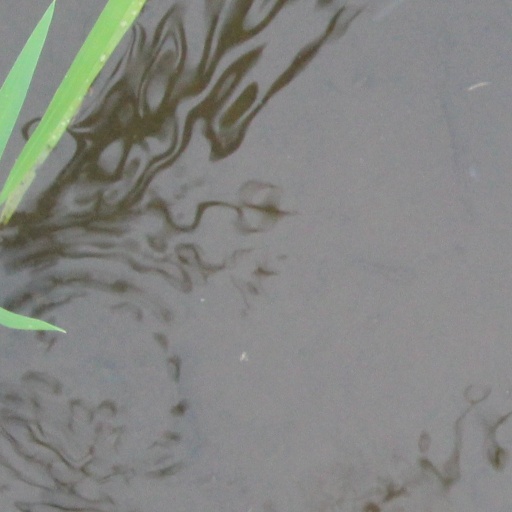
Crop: rice